Choroszcz

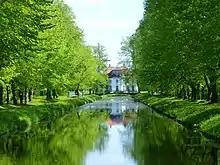
Branicki Palace park

In the 1921 census, 81.2% people declared Polish nationality, 16.2% declared Jewish nationality and 1.8% declared German nationality. Choroszcz had 827 Jewish residents in 1897, and 450 in 1921. Nearly all were murdered in the Holocaust by the Germans during the Second World War.